European Association for Astronomy Education

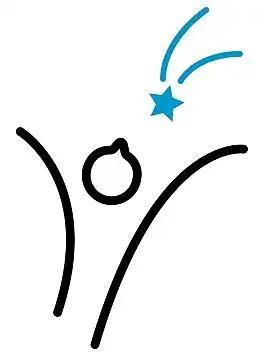
Catch a Star is a contest organised as a collaboration between EAAE and ESO.

International activities are promoted through the activity of three Working Groups.